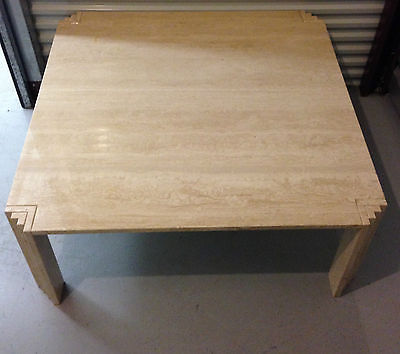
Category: table